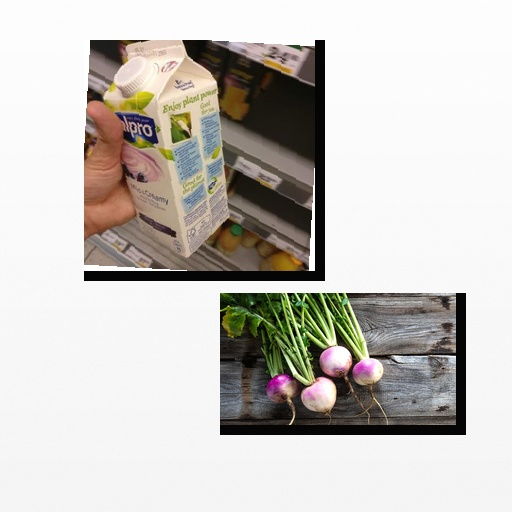
Food items: turnip, blueberry_soy_yogurt